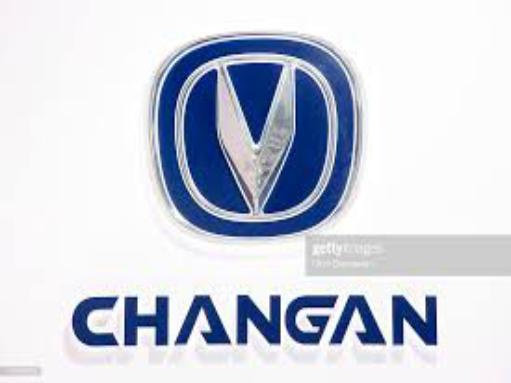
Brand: chang'an-3
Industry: Transportation